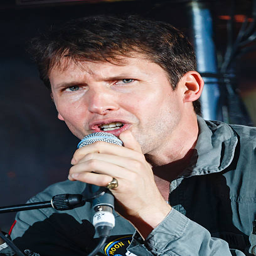
folk rock artist performs live on stage .